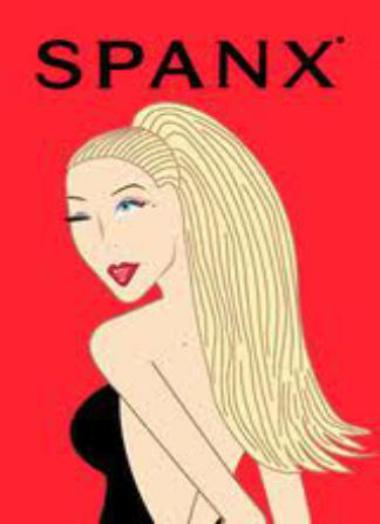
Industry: Clothes